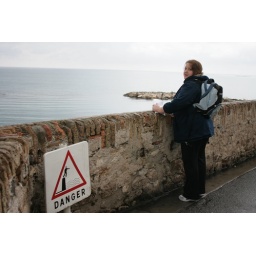
Valerie couldn't help but look over the edge of the wall after seeing the &amp;quot;DANGER&amp;quot; sign in Antibes, France.